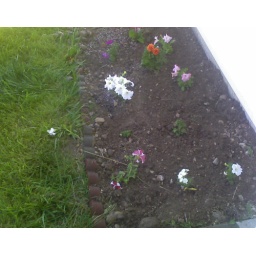
Middle of the summer I decided to plant some flowers in the back yard!